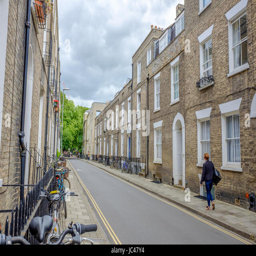
bicycles parked outside terraced houses along the narrow street